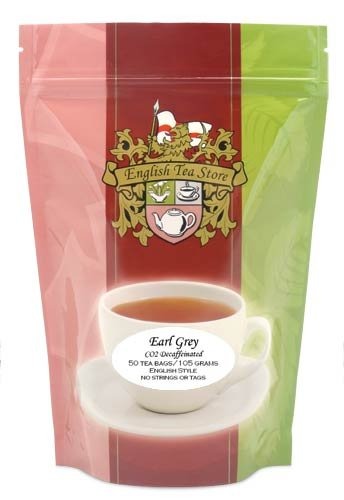
Item Name: Earl Grey CO2 Decaffeinated - 50 teabags pouch
Bullet Point 1: Earl Grey CO2 Decaffeinated Tea
Bullet Point 2: Great taste and aroma
Bullet Point 3: Great tea enjoyed anytime of the day
Bullet Point 4: Caffeine free
Bullet Point 5: 1 package of 50 teabags
Product Description: The CO2 Decaffeinating process uses highly pressurized carbon dioxide. There are no residual chemicals and the process has little effect on the flavor and the other benefits that tea has to offer. This tea has a great taste and aroma, with natural oil of bergamot.
Value: 1.0
Unit: Count

Price: 21.12